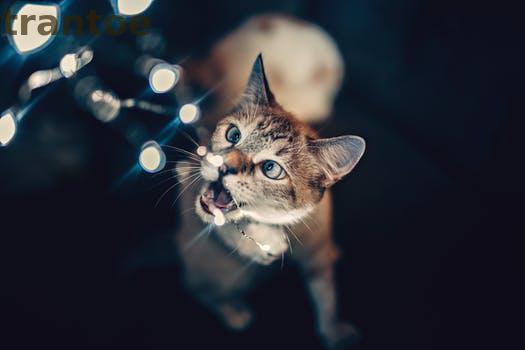
Label: Watermark